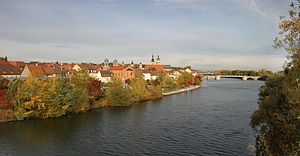
Main / Billedgalleri
Main er en flod i Tyskland. Den er 524 km lang og flyder gennem delstaterne Bayern og Hessen og er den vigtigste biflod til Rhinen. Gennem Main-Donau-Kanalen er den forbundet med Donau. Main begynder ved Kulmbach, hvor Roter Main og Weißer Main flyder sammen.